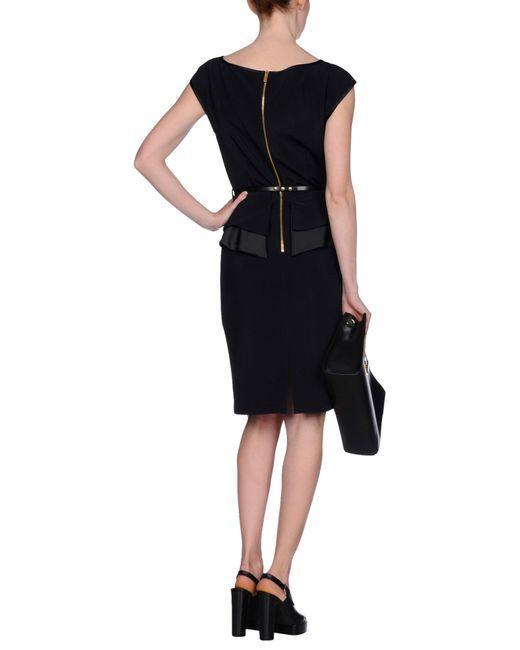
schwarzes formelles Midi-Bürokleid, kurze Ärmel